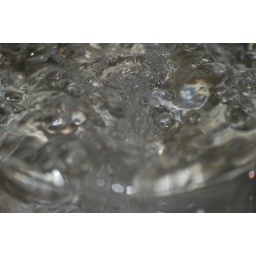
water in a glass